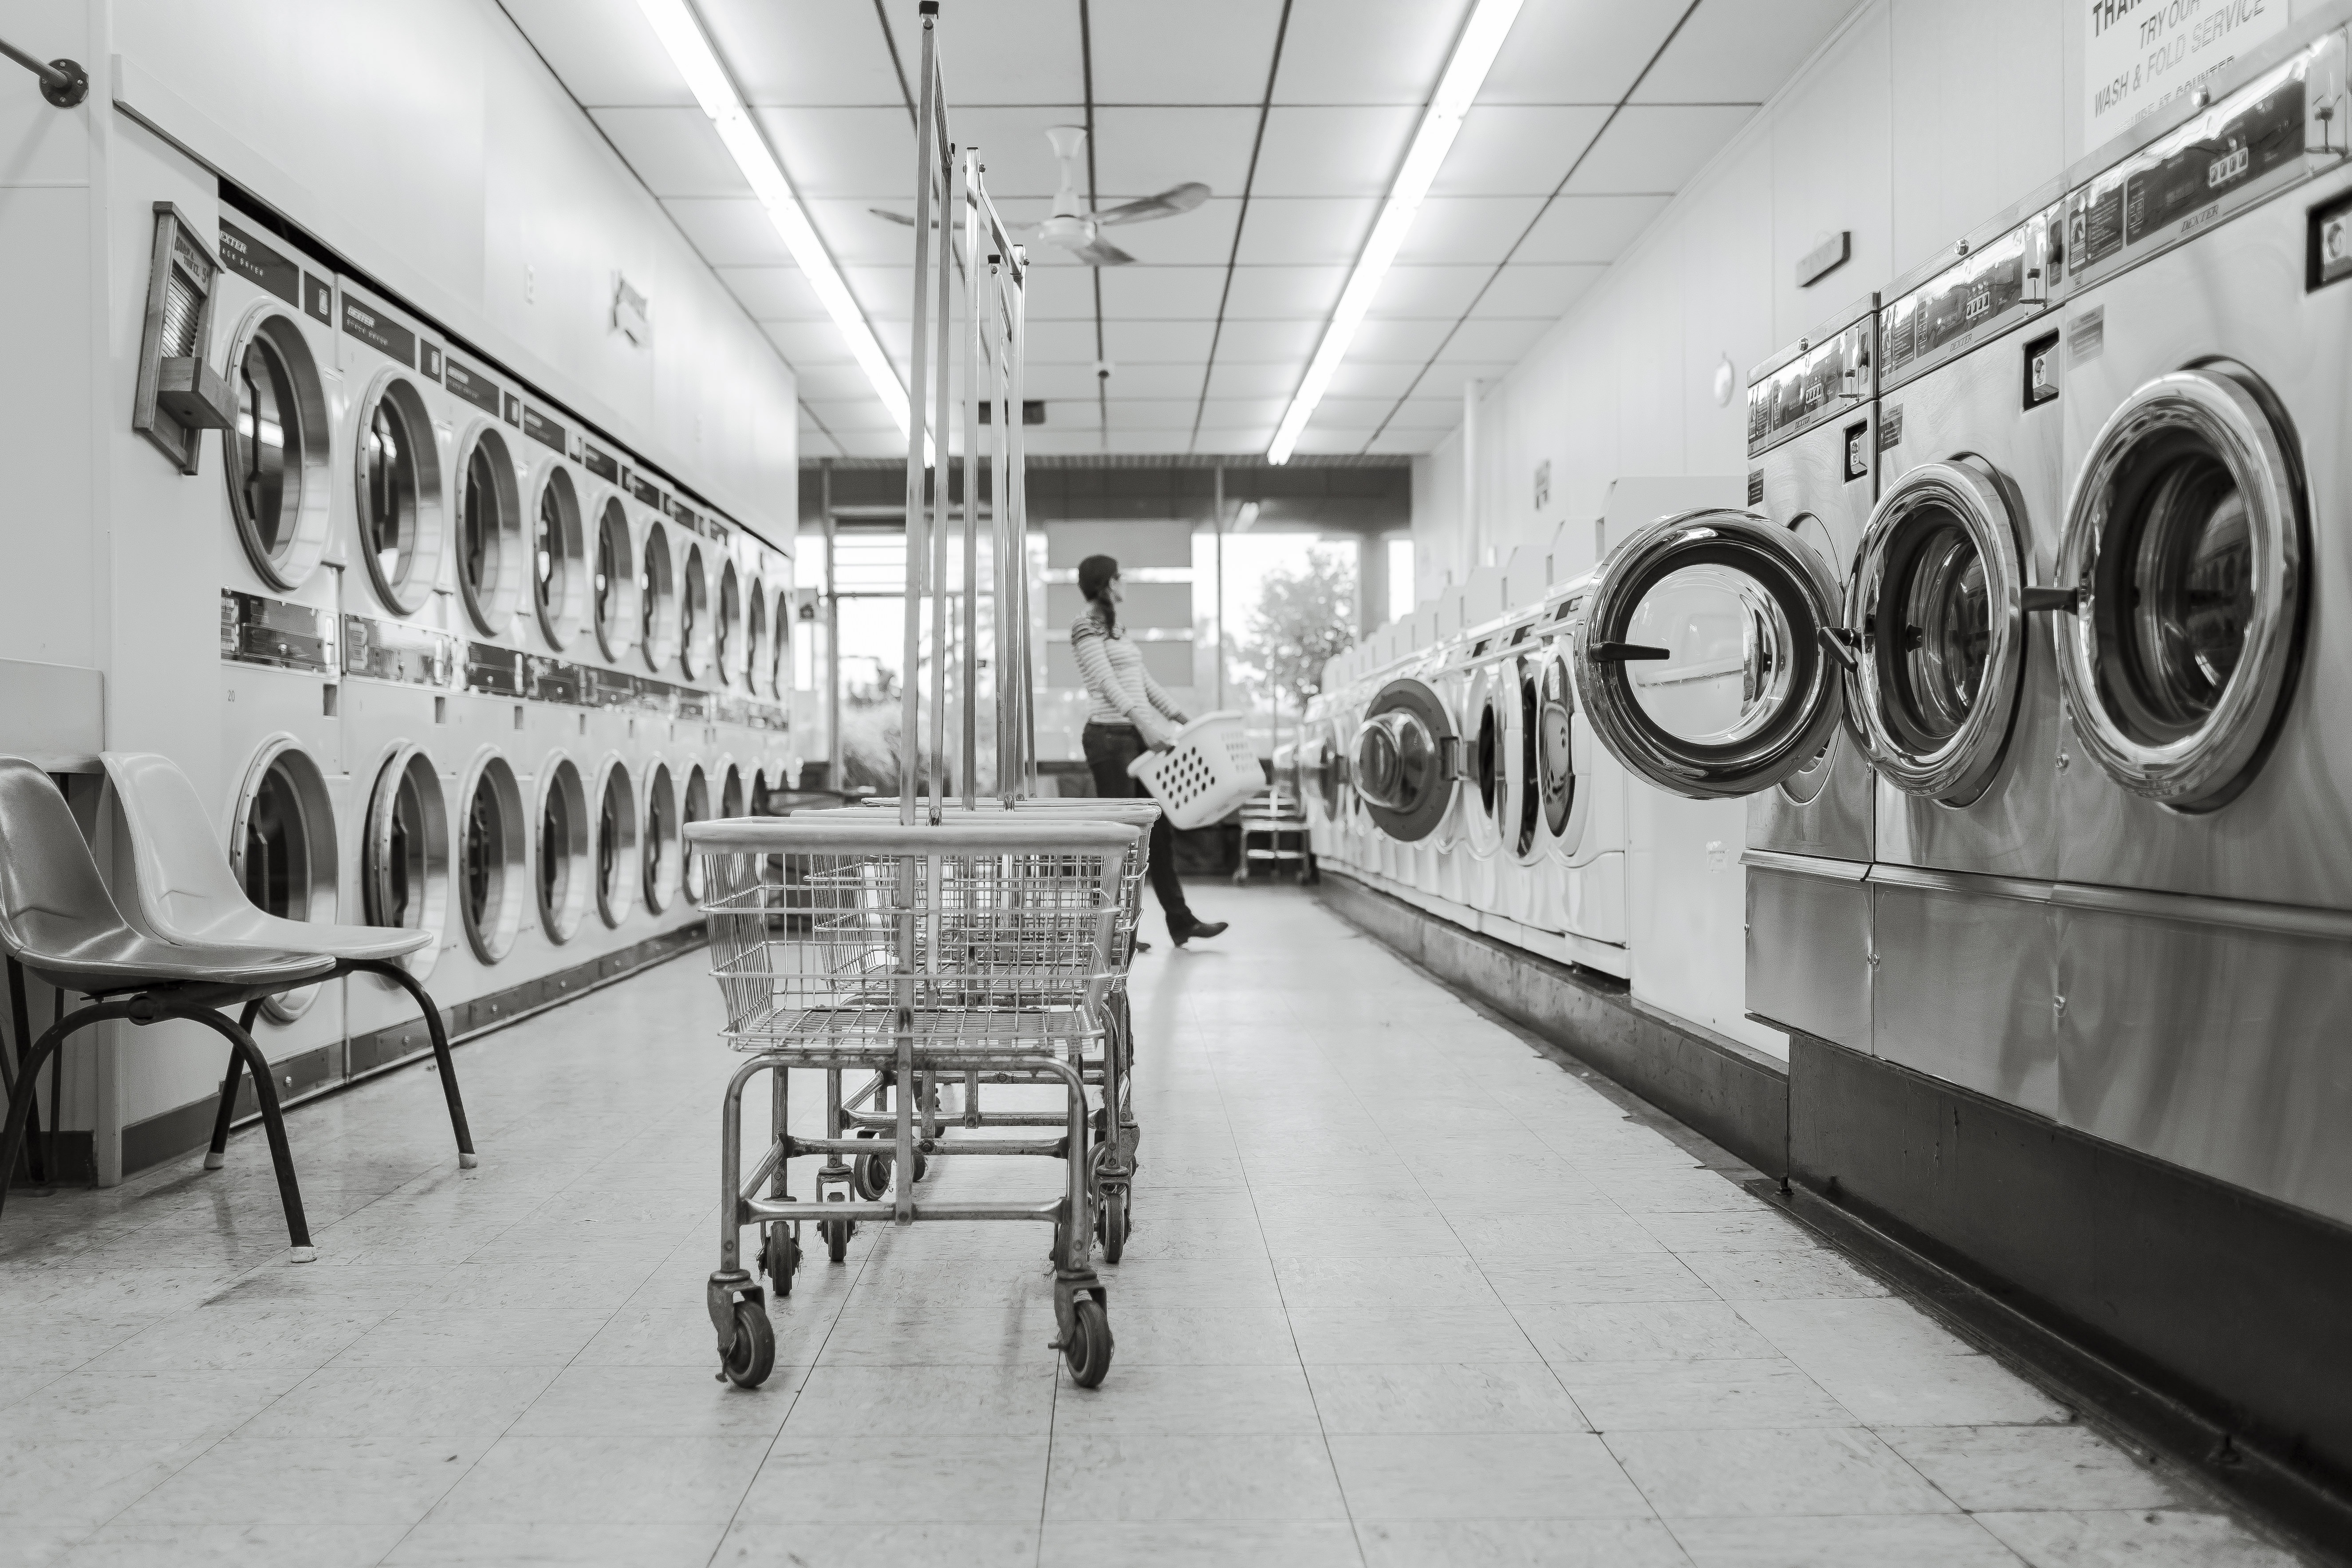
black and white, white, transport, vehicle, washing, clean, housework, wash, monochrome, public transport, laundry, appliance, laundromat, interior design, carts, domestic, baskets, clothes, washer, dryers, monochrome photography, washing machines, laundry saloon, waching machines